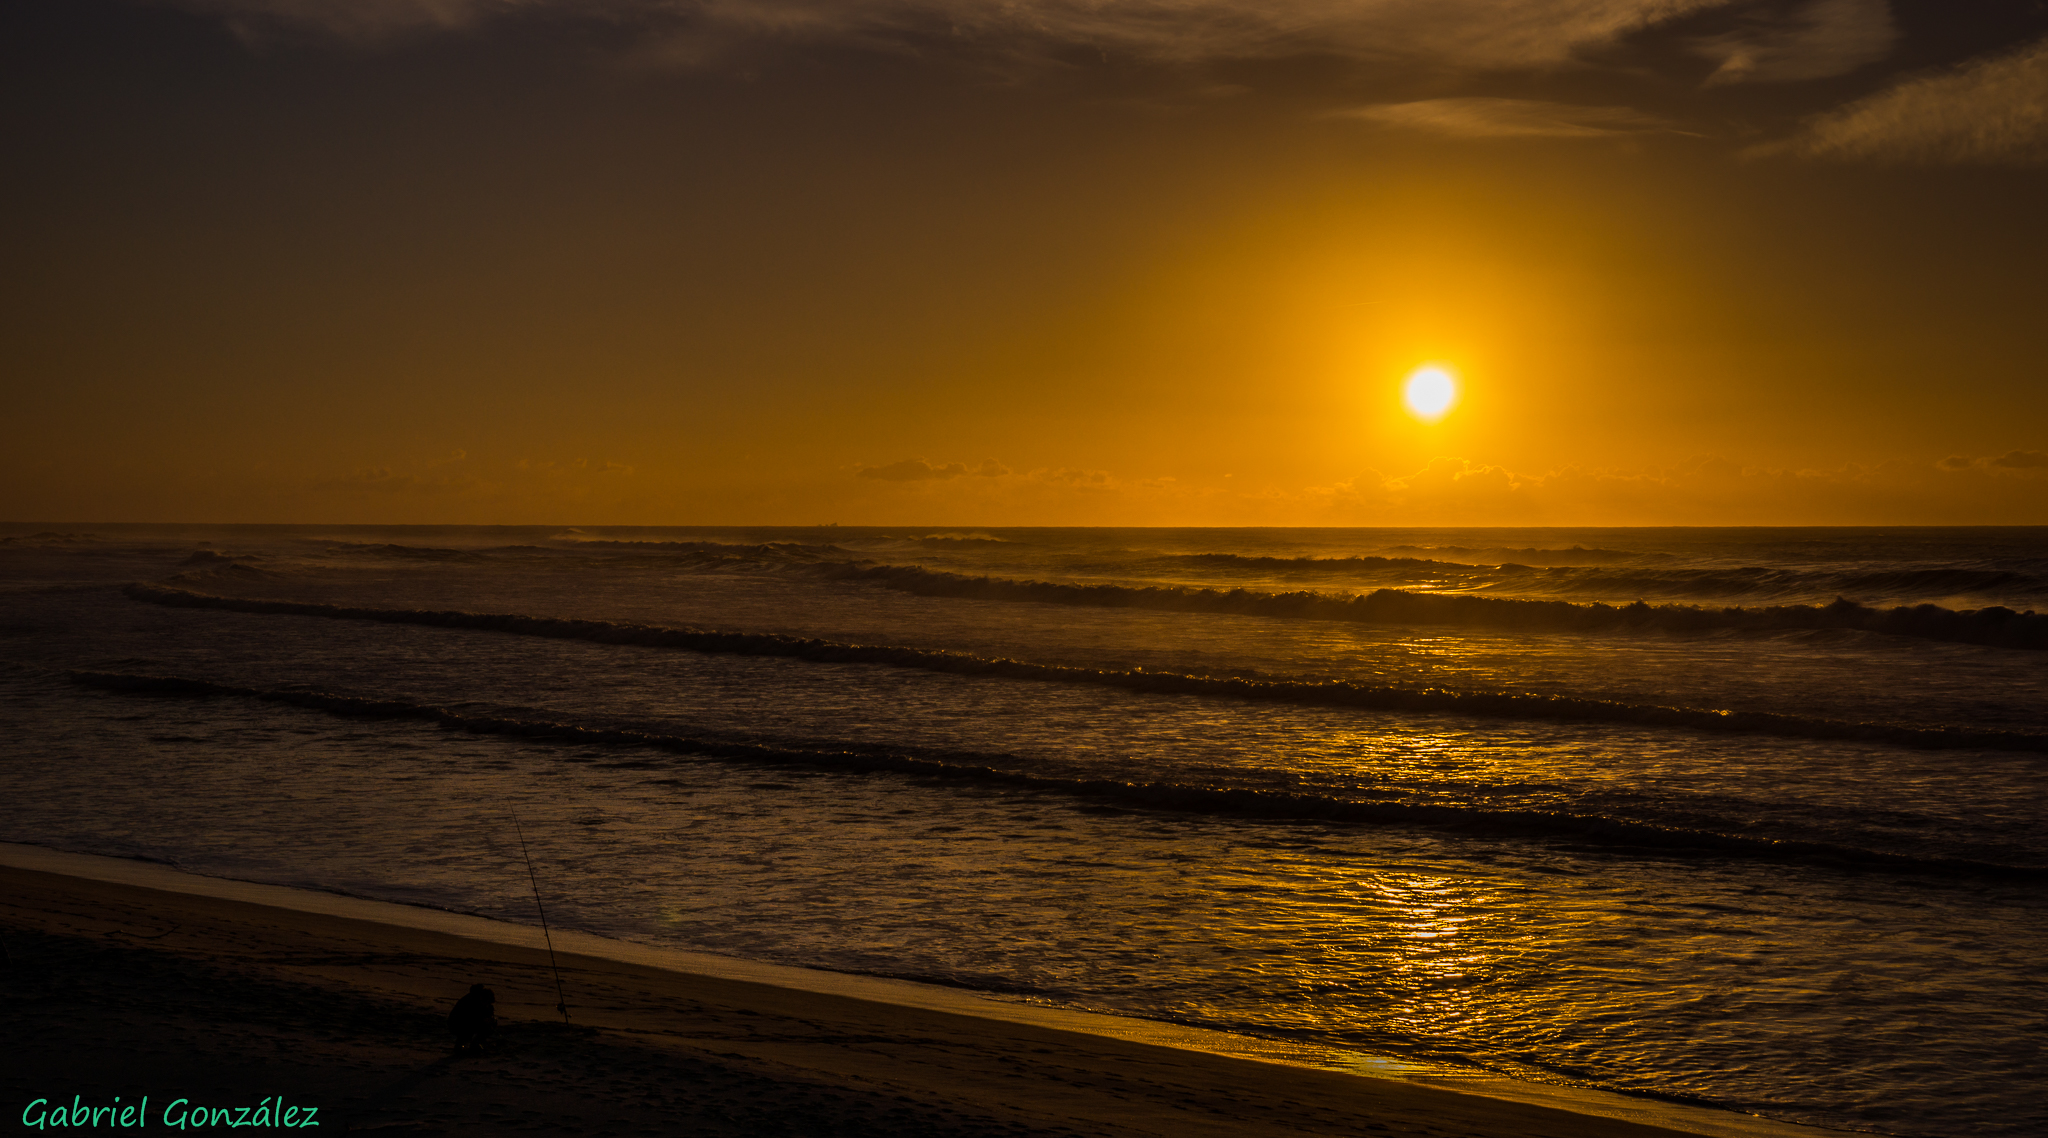
beach, landscape, sea, coast, ocean, horizon, sun, sunrise, sunset, night, sunlight, morning, shore, wave, dawn, photo, dusk, evening, reflection, puestadesol, portugal, paisajes, nocturna, a77, g, ggl1, gaby1, xovesphoto, sonya77, sony16105mm, gphoto, gabrielcorua, ancora, afterglow, wind wave